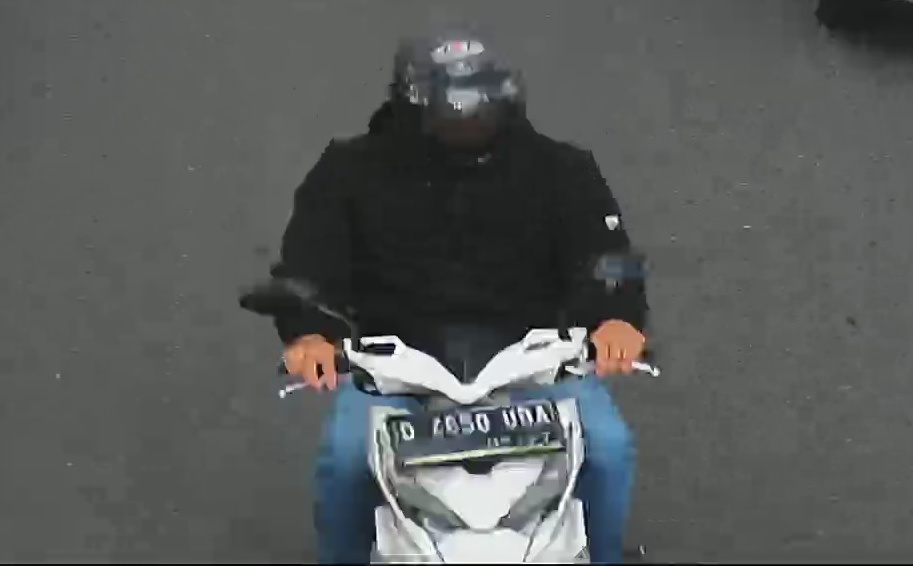
person-with-helmet: 1
person-without-helmet: 0